Fokker T.VIII

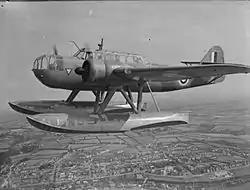
An RAF Fokker T.VIII, operated by No. 320 Squadron

The aircraft went into production almost immediately following the type's first flight in 1938; a total of eleven T.VIIIs entered service with the Netherlands Naval Aviation Service. Initial operations were dominated by trials and training missions, aiming to familiarise Dutch personnel with the aircraft's operation. By September 1939, the month during which the Second World War broke out, the type was used to patrol Dutch territorial waters, intending to guard against violations of Dutch neutrality by the forces of either side. On 13 September 1939, a T.VIII was attacked by a German Dornier Do 18 flying boat; the aircraft was destroyed while attempting to land and the crew captured by the Germans; this incident led to a change in Dutch aircraft markings from the red, white, and blue roundel to an orange triangle so that Dutch aircraft would be more readily distinguishable from either their British or French counterparts.